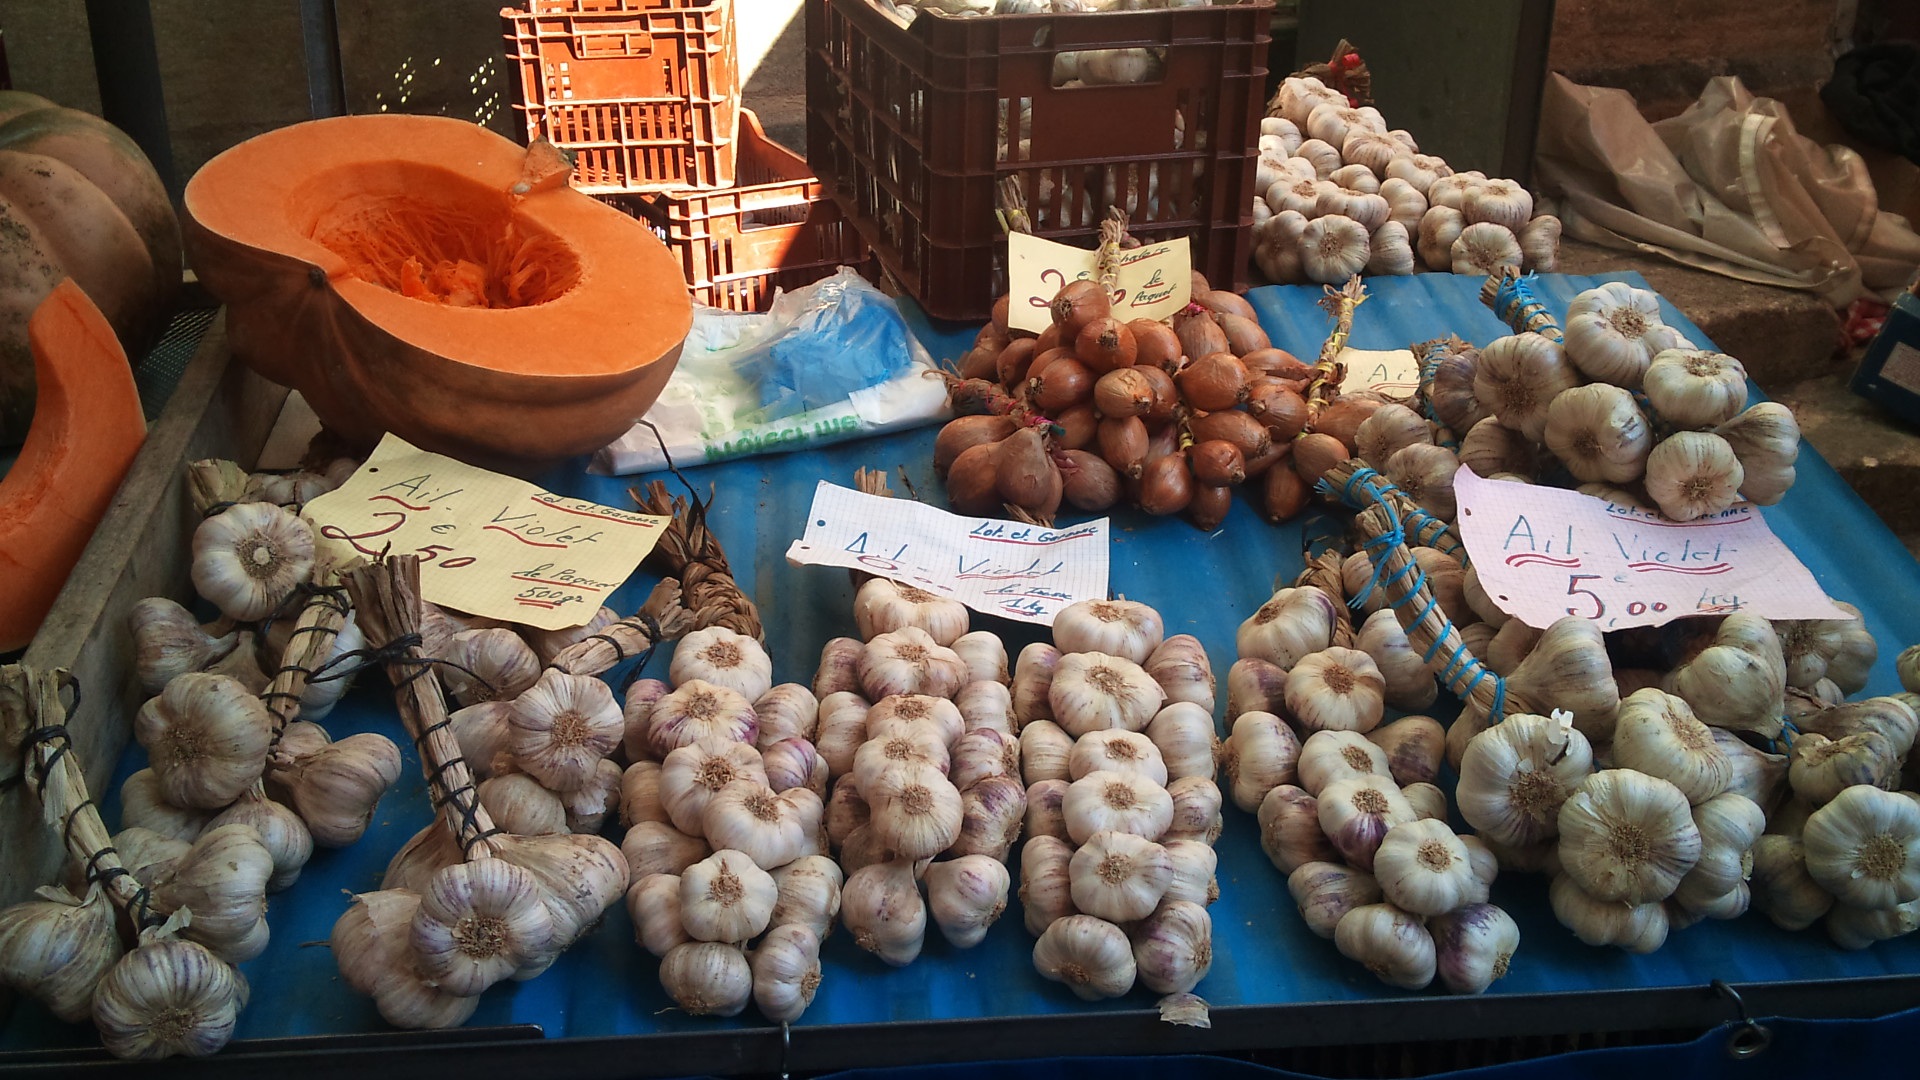
city, food, garlic, produce, vegetable, pumpkin, fresh, market, healthy, onion, public space, organic, flowering plant